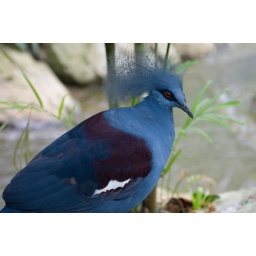
bird and butterflies in Kuala Lumpur